Jaime Bedoya Delboy

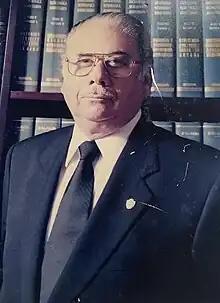
Official councilman portrait

Jaime Juan Enrique Bedoya Delboy (27 August 1930 – 2012) was a Peruvian businessman and politician who served as a member of the San Isidro District Council from 1993 to 1998. Affiliated to the Christian People's Party (PPC), he formed part of the prominent Bedoya political family, being the cousin of Luis Bedoya Reyes.